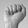
ASL letter: A